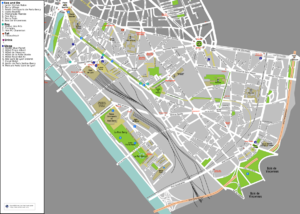
Cet article recense les monuments historiques du 12ᵉ arrondissement de Paris, en France.
Cet article donne une liste des voies du 12ᵉ arrondissement de Paris, en France.
Le 12ᵉ arrondissement de Paris est l'un des vingt arrondissements de Paris, la capitale française.
Cet article recense les monuments aux morts du 12ᵉ arrondissement de Paris, en France.